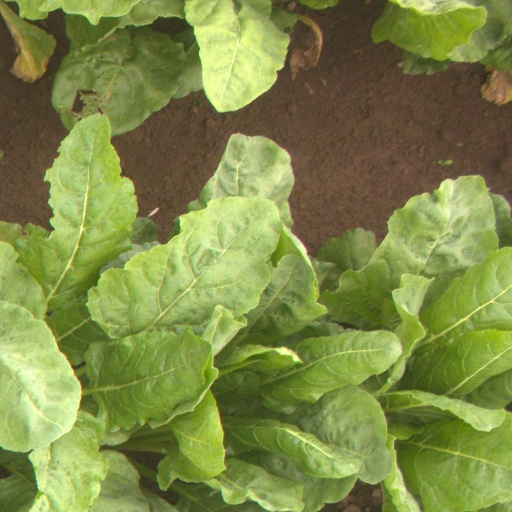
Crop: sugar beet